Yanosuke Hirai

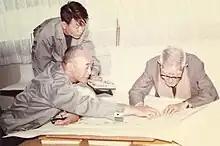
With Yasuzaemon Matsunaga (right)

The origin of Hirai’s deep, uncompromising sense of responsibility as a power engineer may be found in the conviction he shared with of Y. Matsunaga, the above-mentioned “King of Electric Power of Japan”, who maintained that, because electric power was the foundation of social life and industry, its safe production at the lowest cost and without any discontinuity was ‘their’ duty.